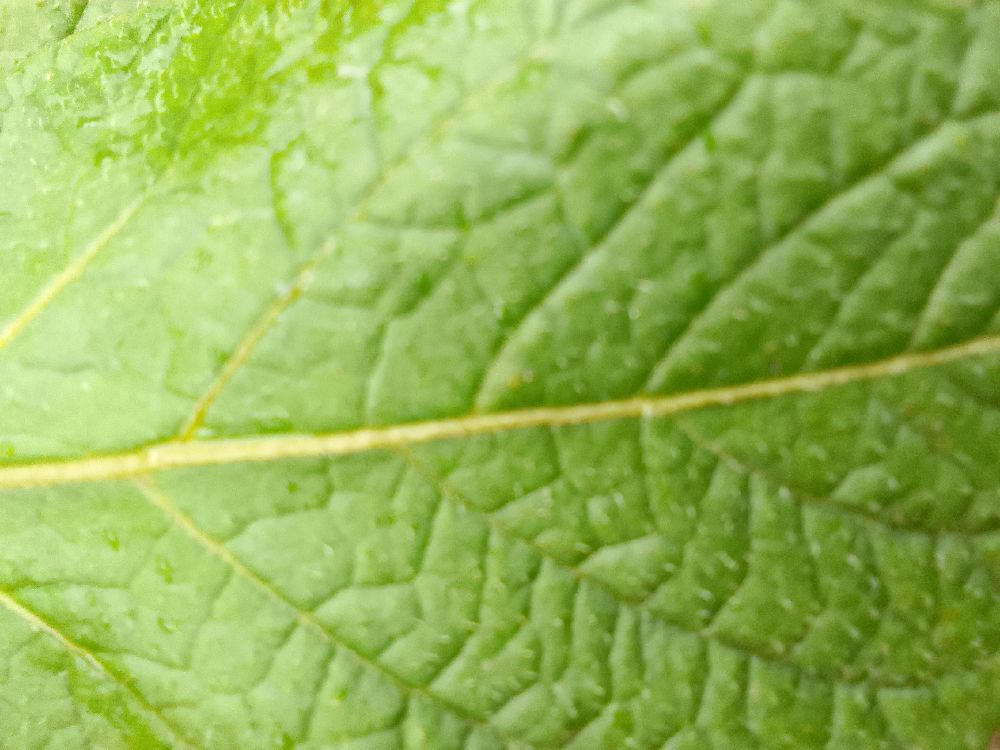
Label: Healthy